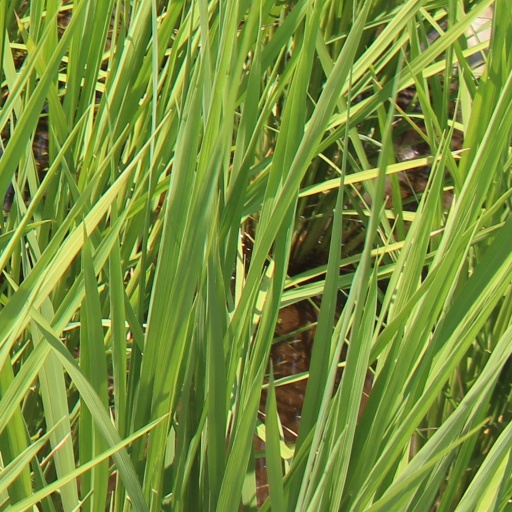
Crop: rice